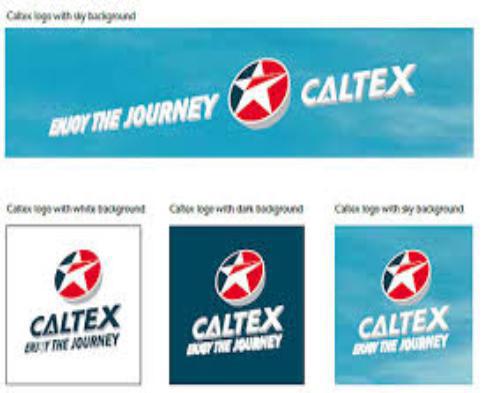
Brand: Caltex
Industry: Others